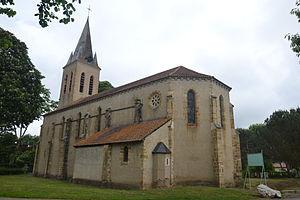
L'église Sainte-Madeleine de Jû, commune de Jû-Belloc
La liste des églises du Gers recense de manière exhaustive les églises situées dans le département français du Gers.
Jû-Belloc est une commune française située dans le département du Gers, en région Occitanie.